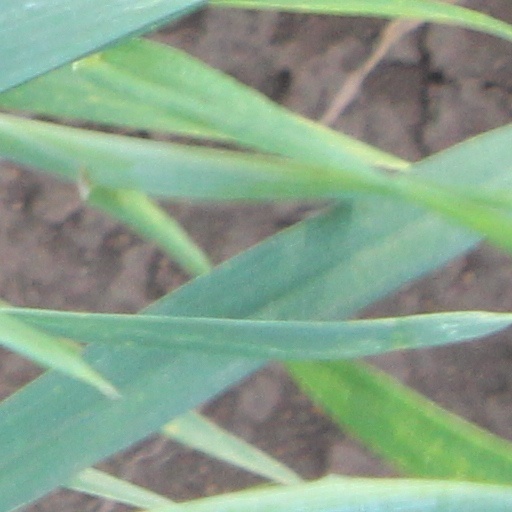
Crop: wheat